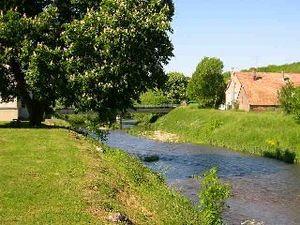
Andelnans est une commune française située dans le département du Territoire de Belfort en région Bourgogne-Franche-Comté.